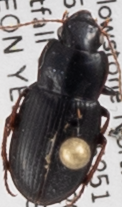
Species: Harpalus opacipennis
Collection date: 2018-07-26
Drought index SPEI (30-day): -1.348
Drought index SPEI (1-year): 1.834
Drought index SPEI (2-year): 1.01